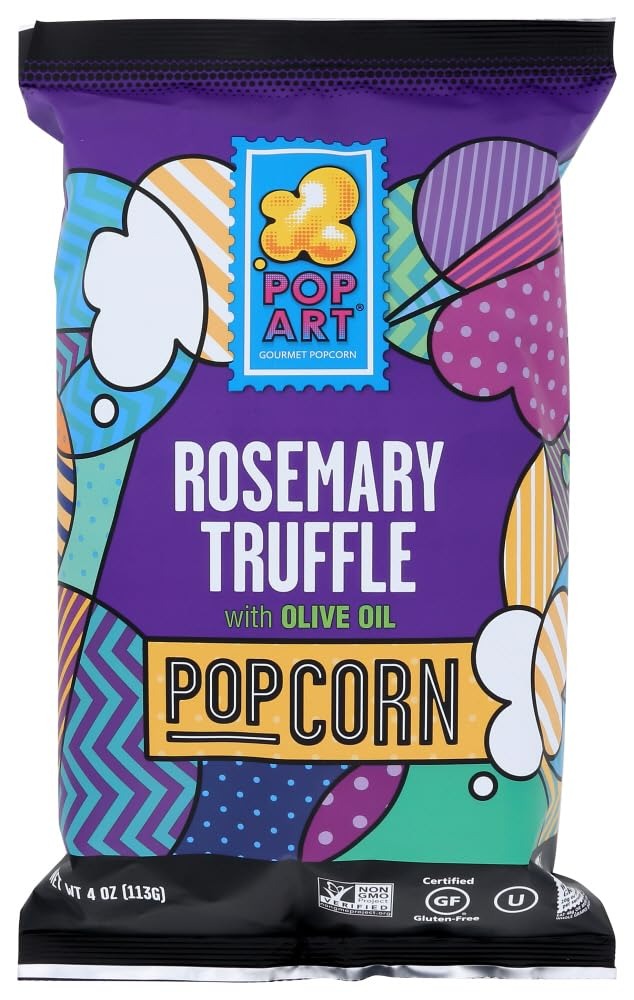
Item Name: Pop Art Snacks Gourmet Popcorn - Rosemary Truffle (9 Pack)
Bullet Point 1: Tasty popped snack with the savory and rich flavors of rosemary and truffle and an olive oil finish.
Bullet Point 2: Vegan gourmet popcorn with 47 calories per cup. Non-GMO, no MSG, kosher, gluten free and air popped.
Bullet Point 3: As a health-conscious snack lover, you should never sacrifice flavor when buying crunchy or popped snacks. Our better for you Pop Art Snacks appeal to the slightly eccentric foodie, without skimping on unique flavors and tastes.
Bullet Point 4: Enjoy a flavored, healthy popcorn made with organic ingredients - delicious, guilt free, salty snacks with bold flavors to satisfy your cravings. A bulk popcorn snack perfect for movie night or in a popcorn gift basket.
Bullet Point 5: Ingredients: Non-GMO Popcorn, Olive Oil, Sea Salt, Rosemary, Black Summer Truffle, Rice Flour, Natural Flavor, Tapioca Maltodextrin, Parsley.
Value: 9.0
Unit: Count

Price: 43.45